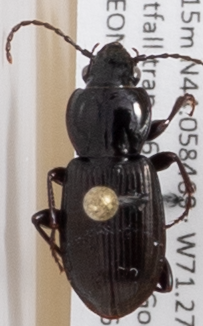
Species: Pterostichus pensylvanicus
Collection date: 2019-06-26
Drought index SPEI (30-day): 0.362
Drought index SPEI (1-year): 1.22
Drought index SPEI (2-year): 0.998